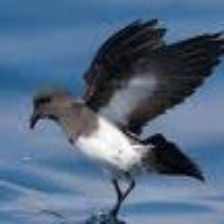
Species: ASHY STORM PETREL
Scientific name: OCEANODROMA HOMOCHROA